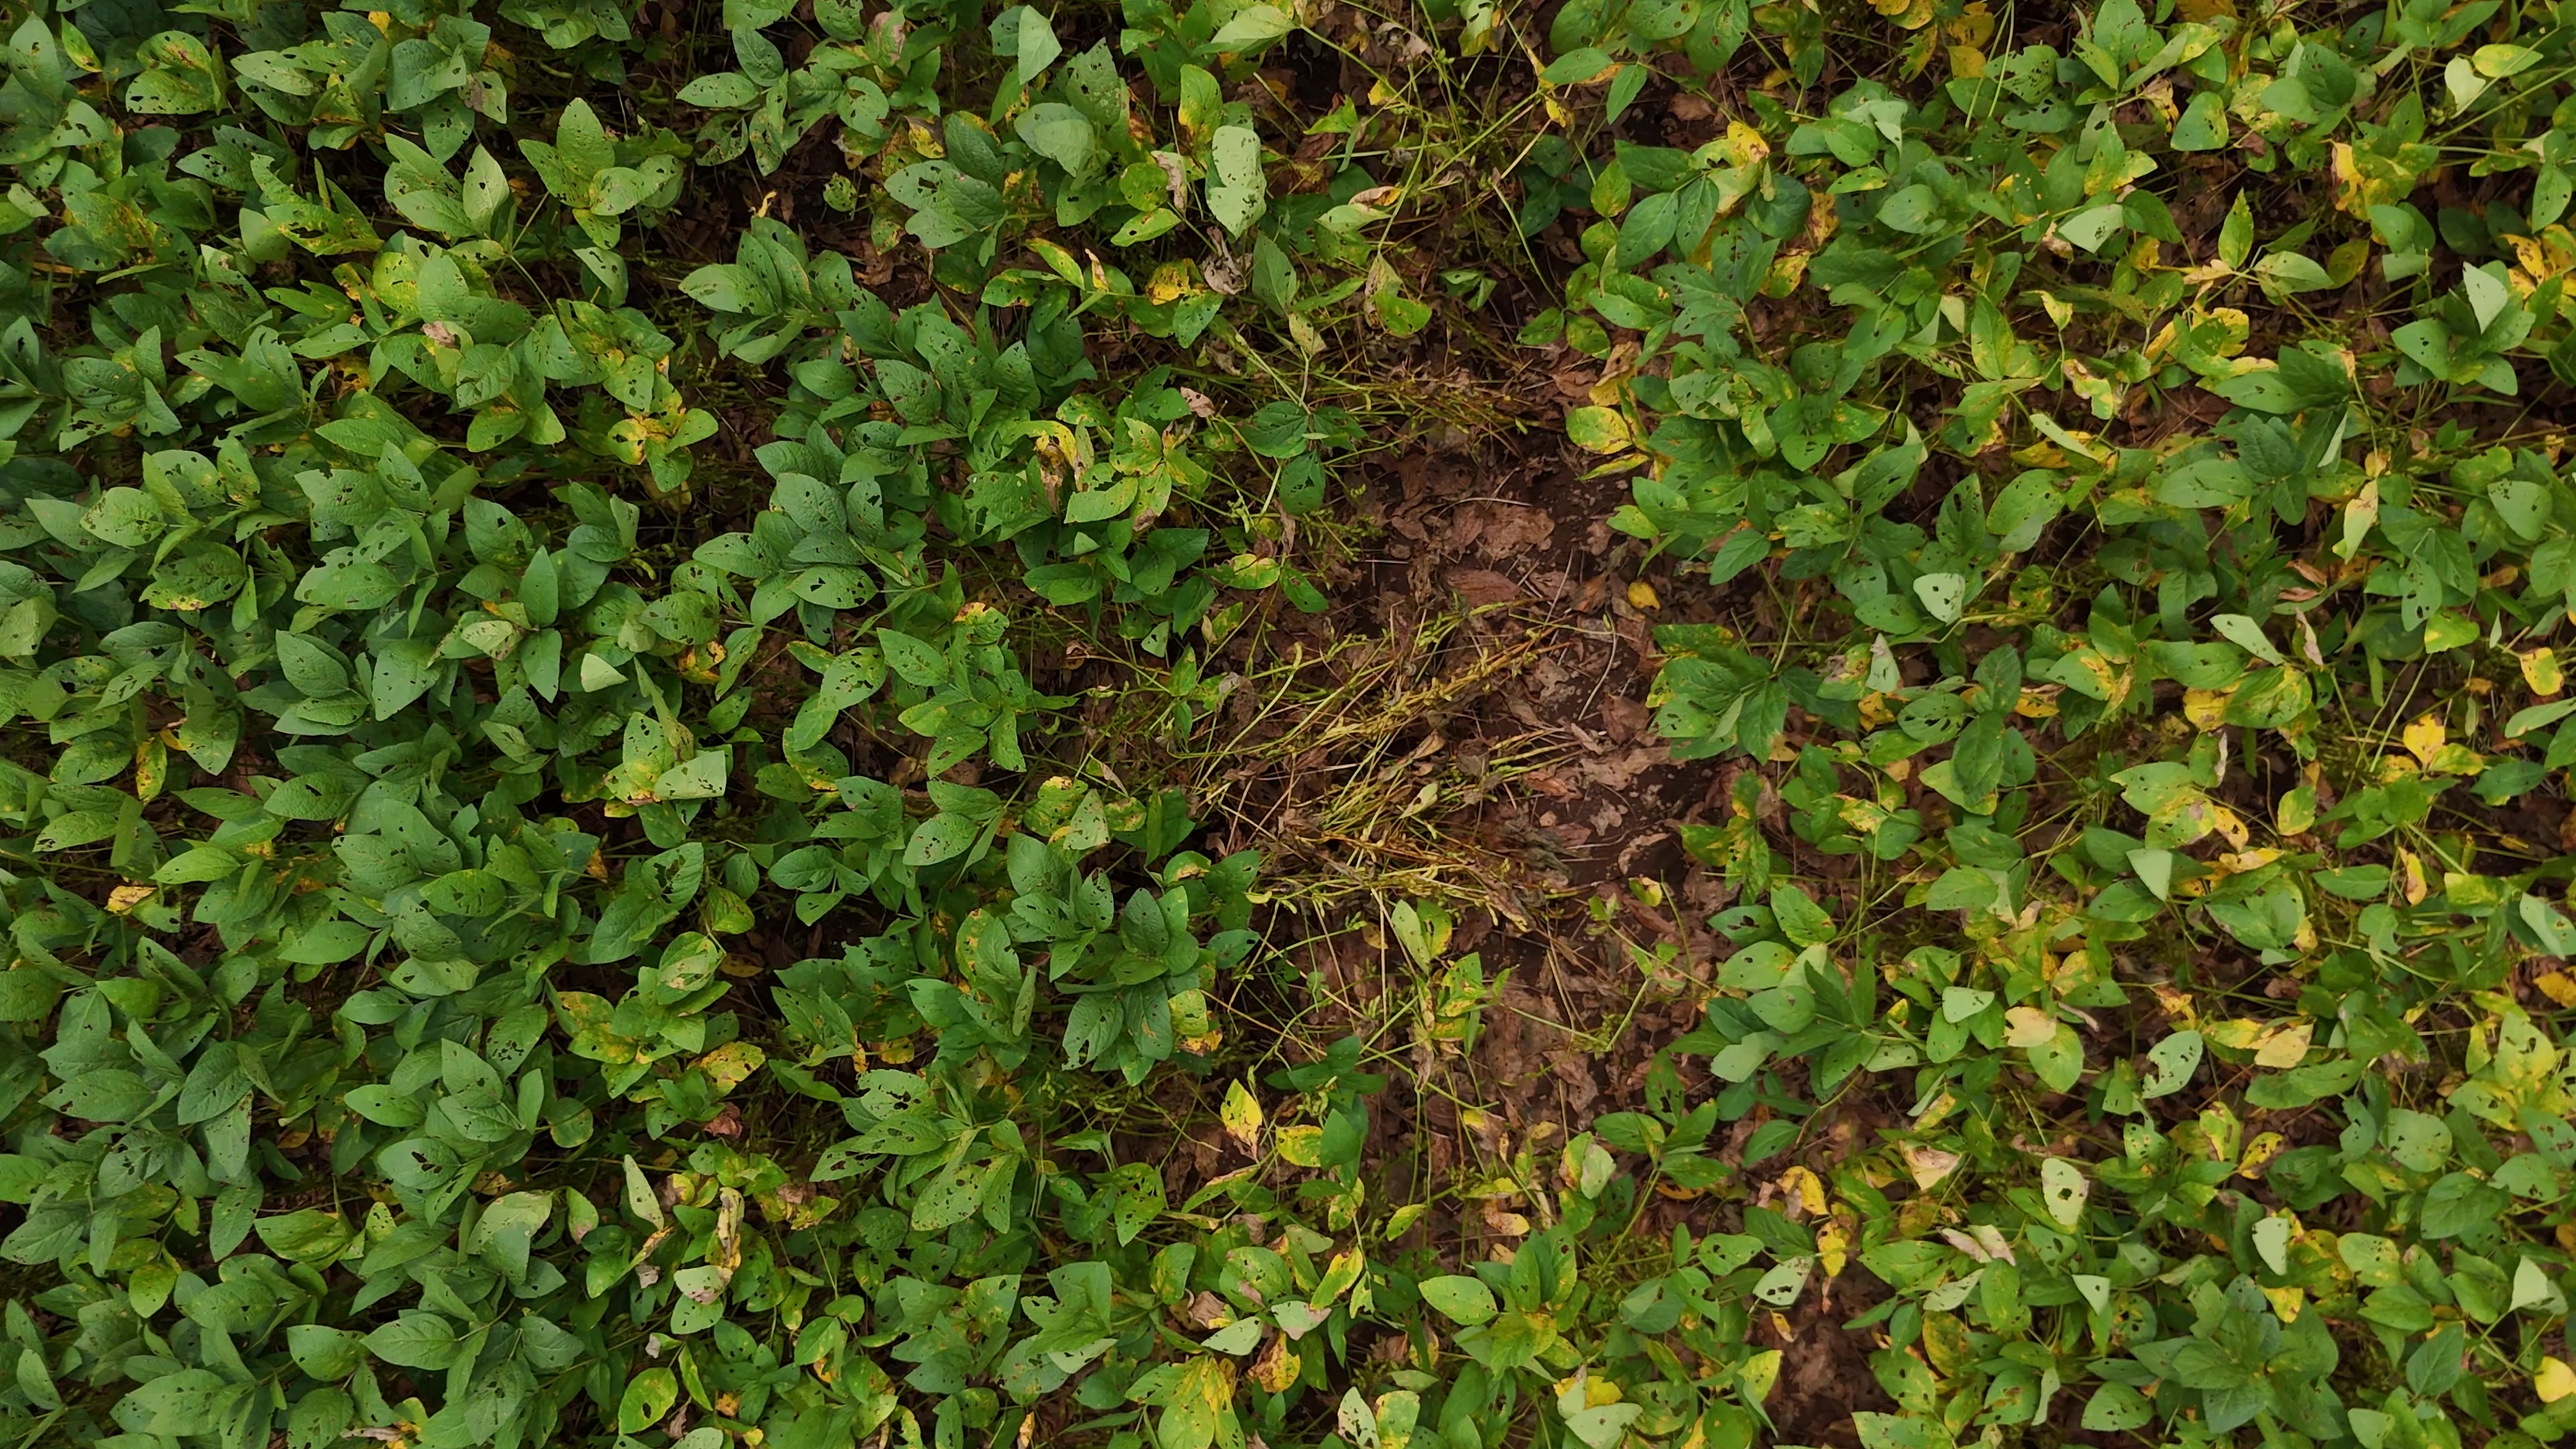
Label: Rust